2024 Tide 150

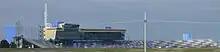
The layout of Kansas Speedway, the circuit where the race was held.

Kansas Speedway is a tri-oval race track in Kansas City, Kansas. It was built in 2001 and hosts two annual NASCAR race weekends. The NTT IndyCar Series also raced there until 2011. The speedway is owned and operated by the International Speedway Corporation.